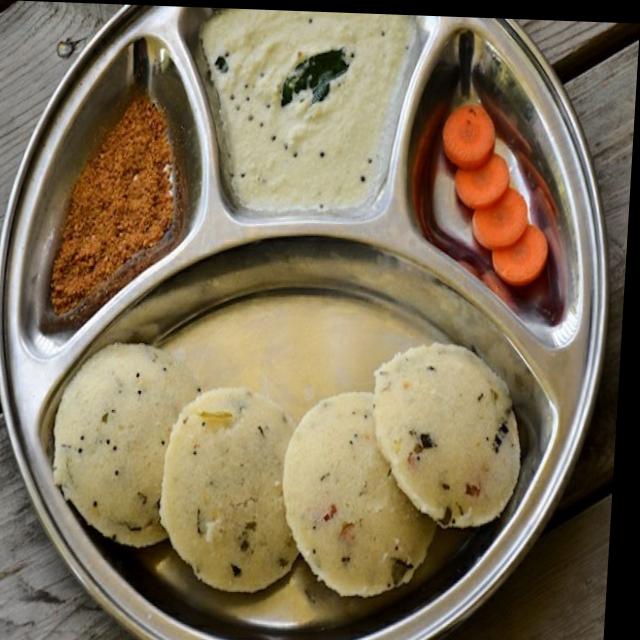
Dish: idli